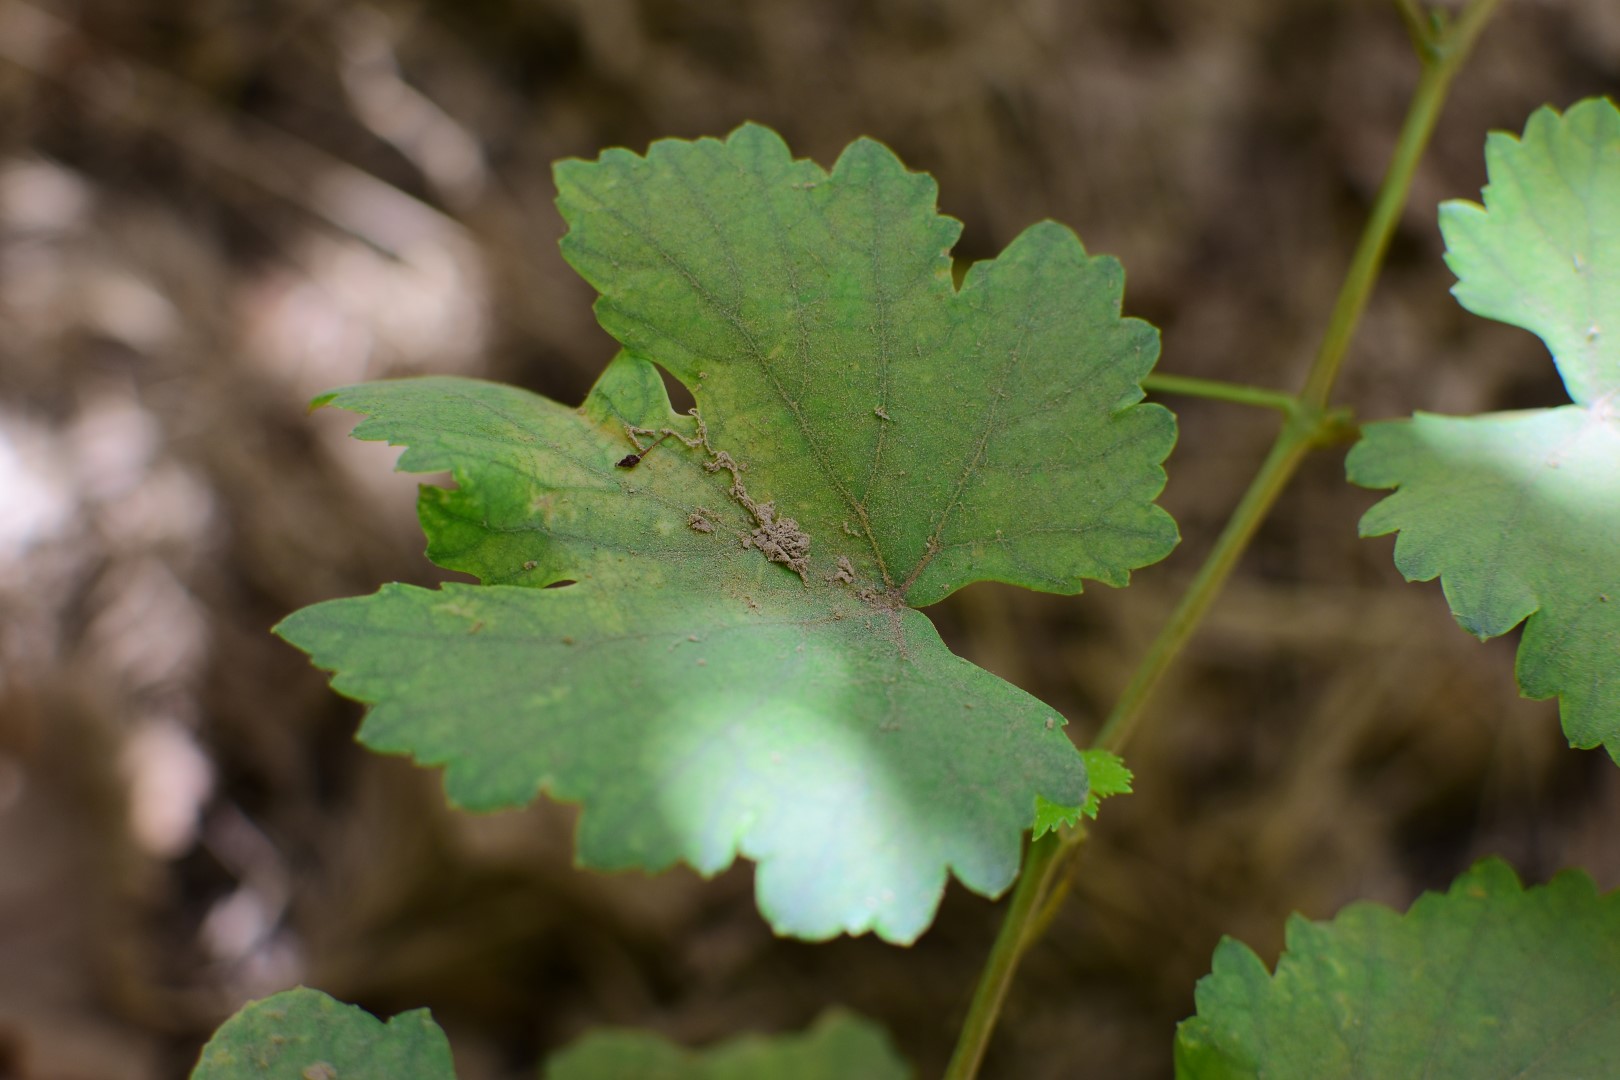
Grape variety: Kamali